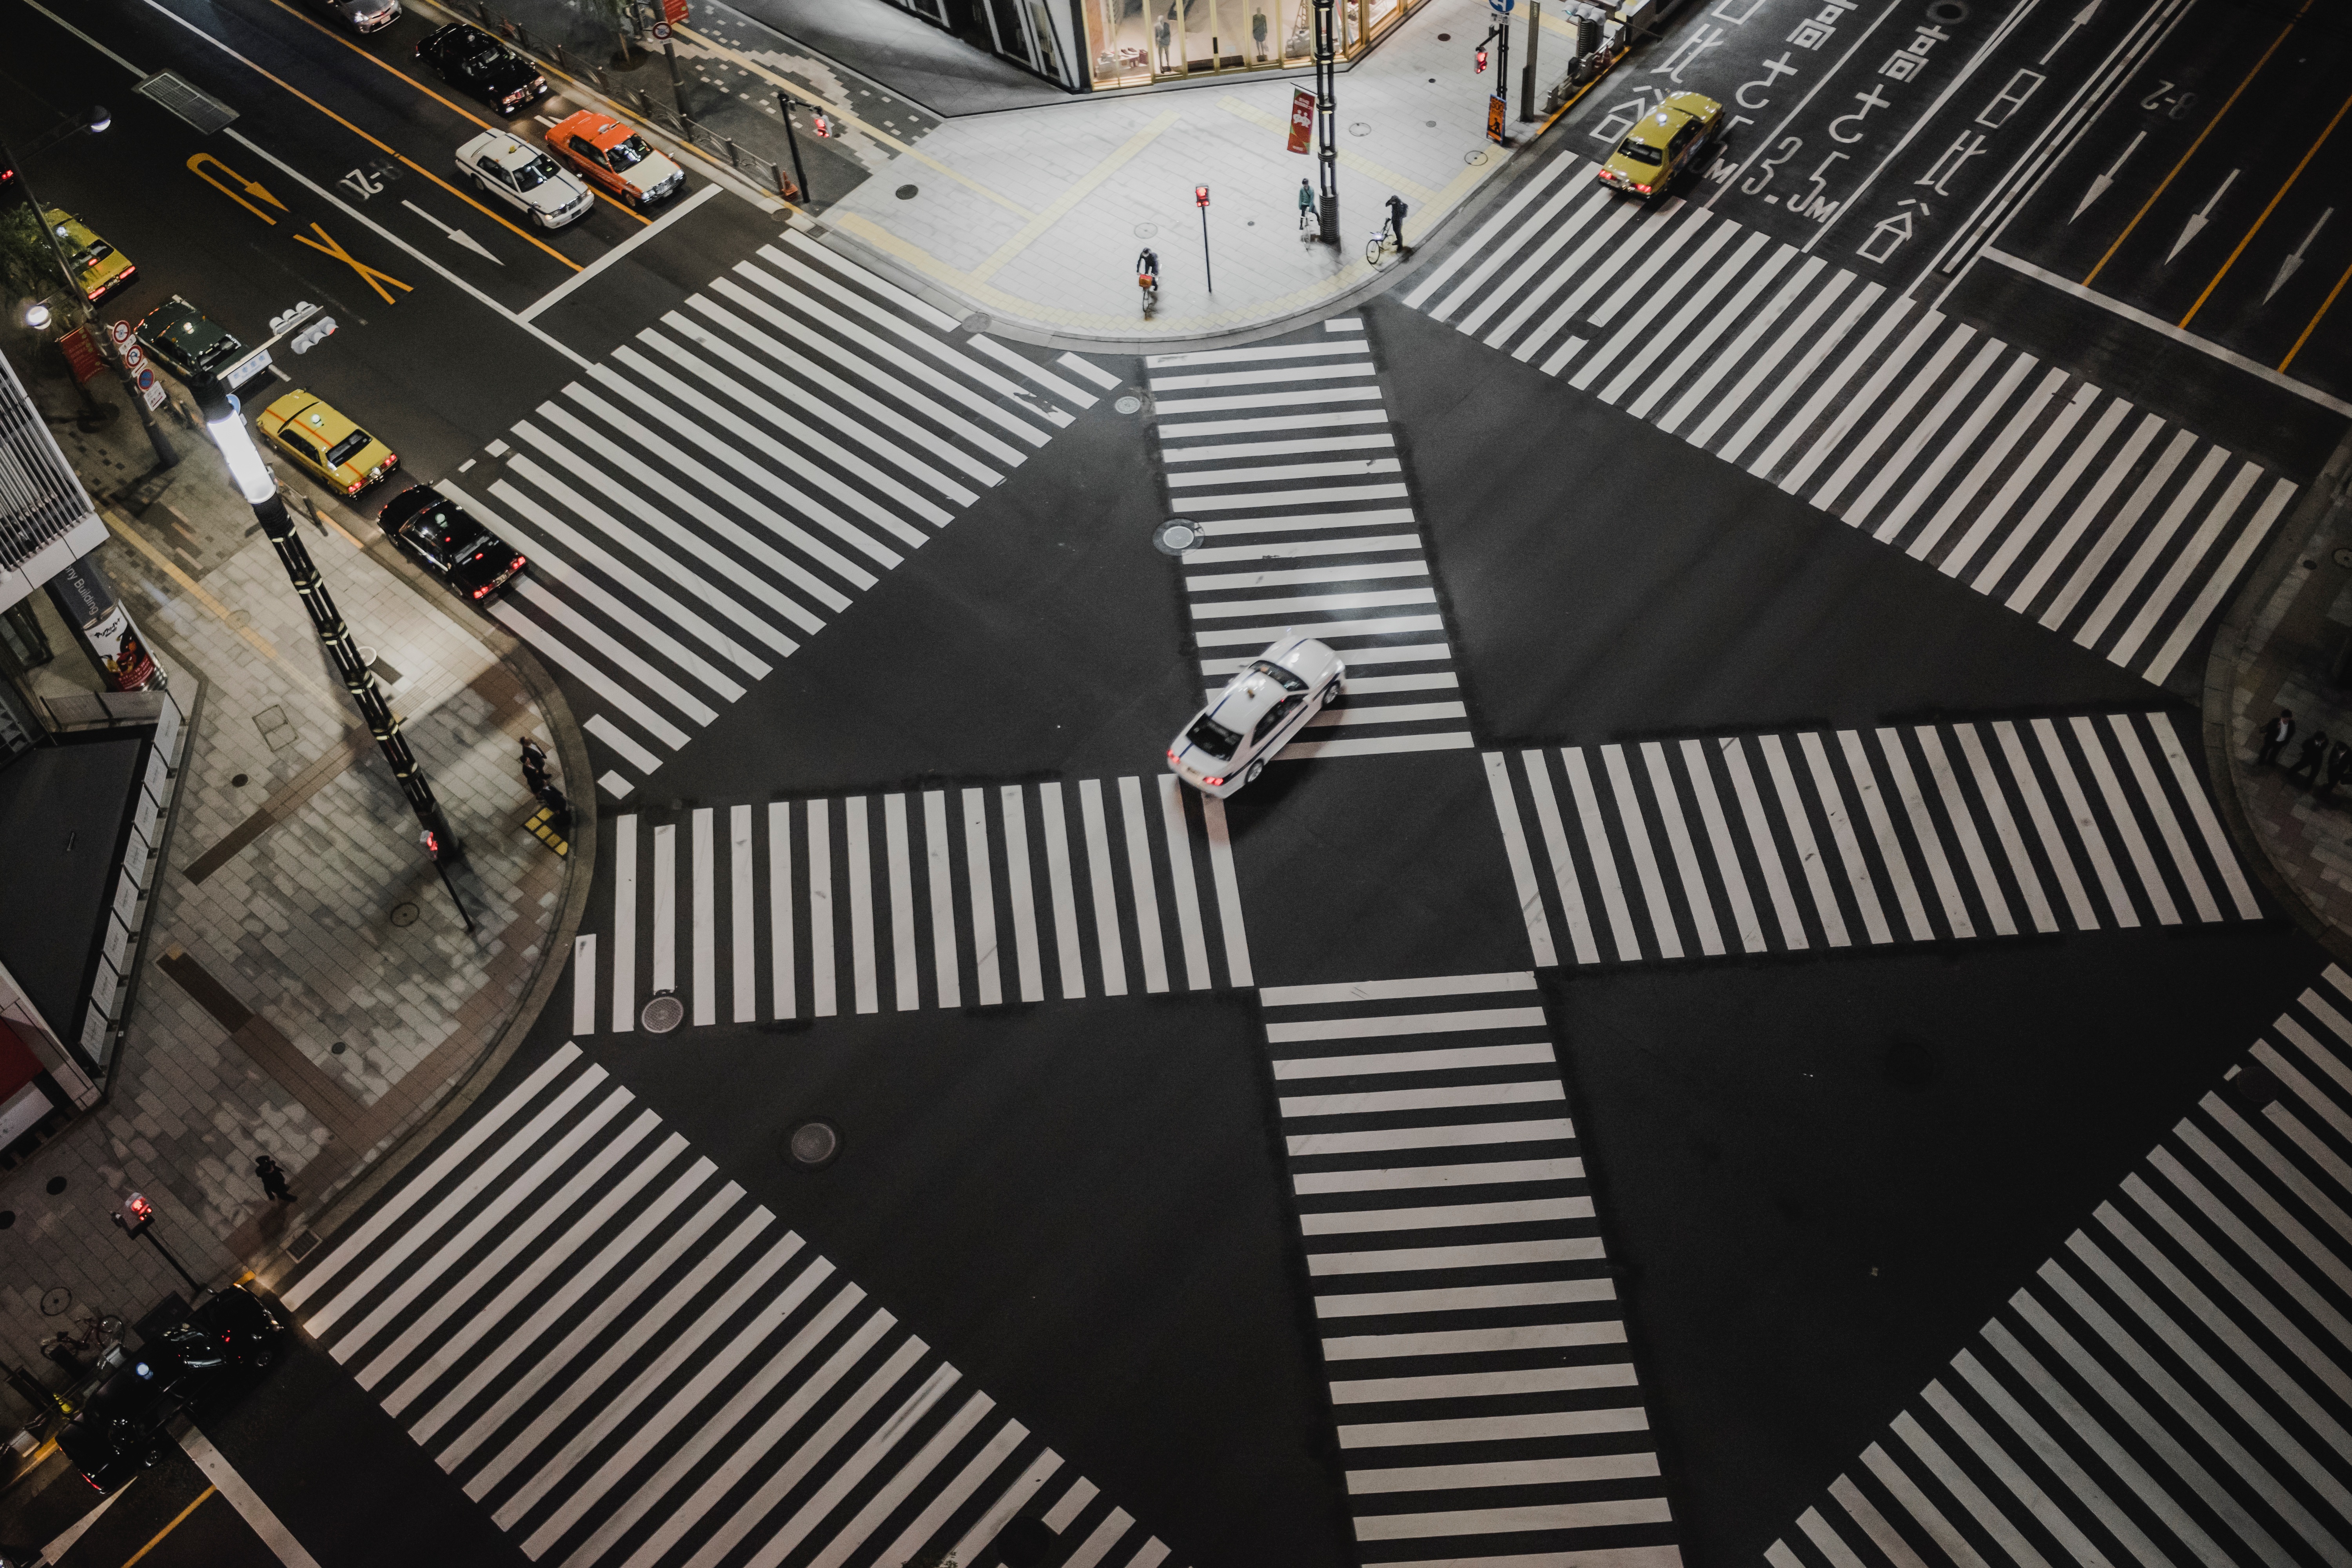
city, skyscraper, transport, line, crosswalk, signage, design, symbols, screenshot, communicate